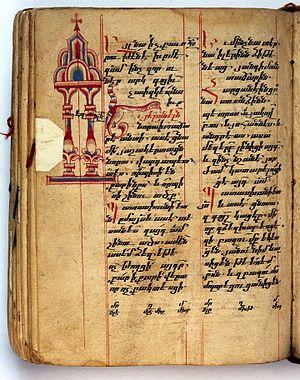
Le Discours sur le mont des Oliviers, parfois connu sous le nom de Discours sur la fin des temps ou de Discours eschatologique, est un passage du Nouveau Testament qui figure dans les trois Évangiles synoptiques : rapporté par Marc 13, il est repris en Matthieu 24 et Luc 21. Ces paroles prononcées par Jésus-Christ sont une prophétie de la fin des temps et en tant que telles appartiennent au genre apocalyptique. Parallèlement, elles font état d'événements concrets qui permettent aux exégètes de suggérer une datation de l'évangile marcien.